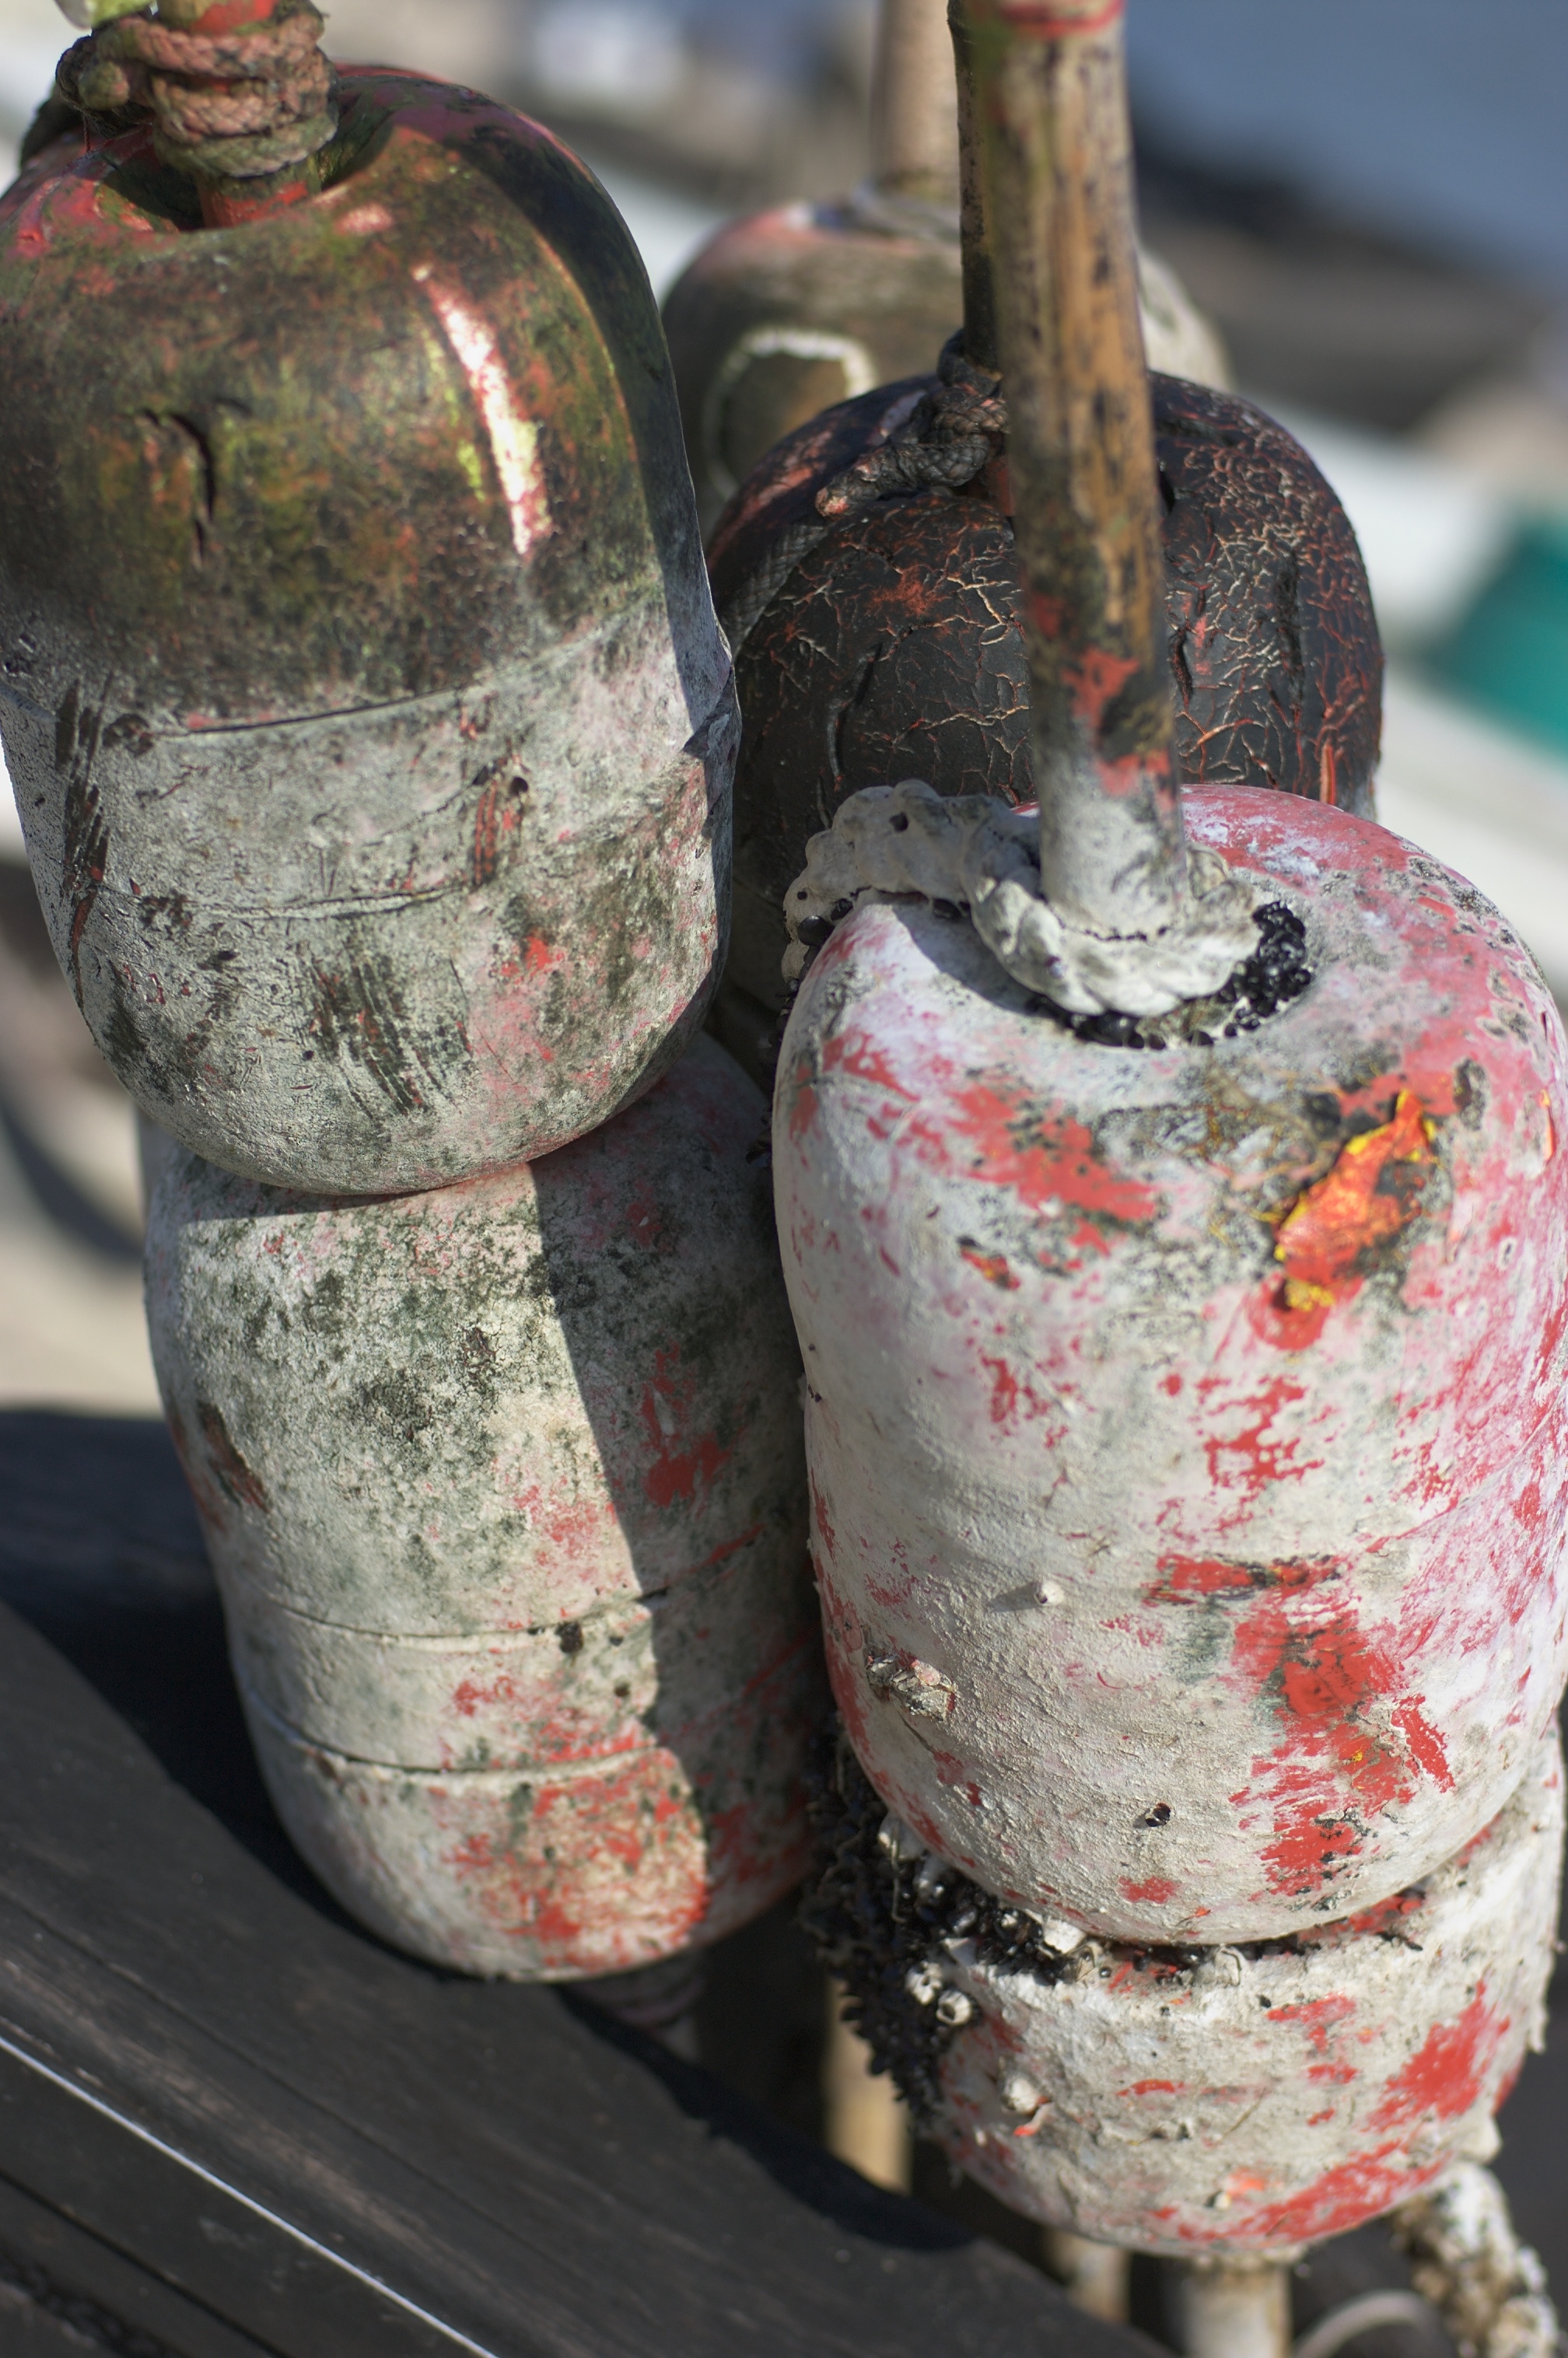
ceramic, material, art, 2012, f14, rawtherapee, pentax, lenstagged, k100d, justpentax, iamflickr, cosina, voigtlander, 58mm, nokton, 58mmf14, 58mm14, nokton58mmf14slii, 58mmf14nokton, cosinavoigtl nder, voigtl ndernokton58mmf14